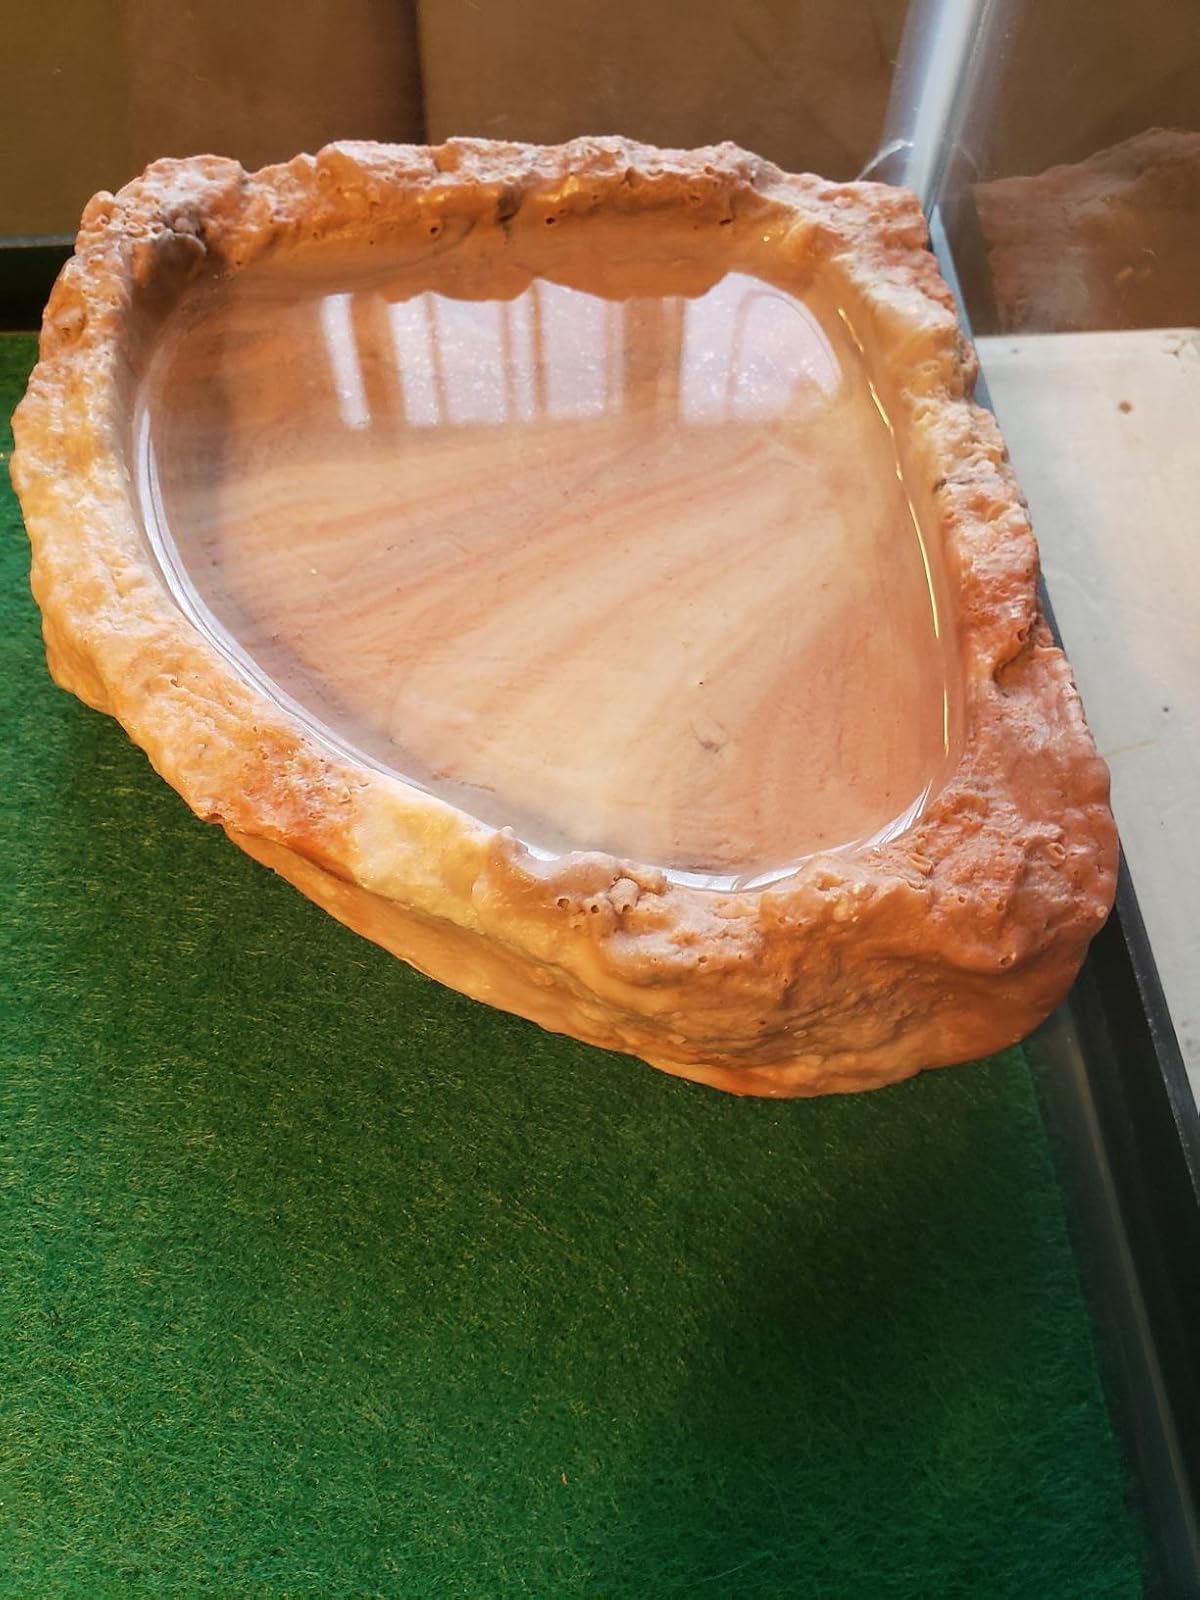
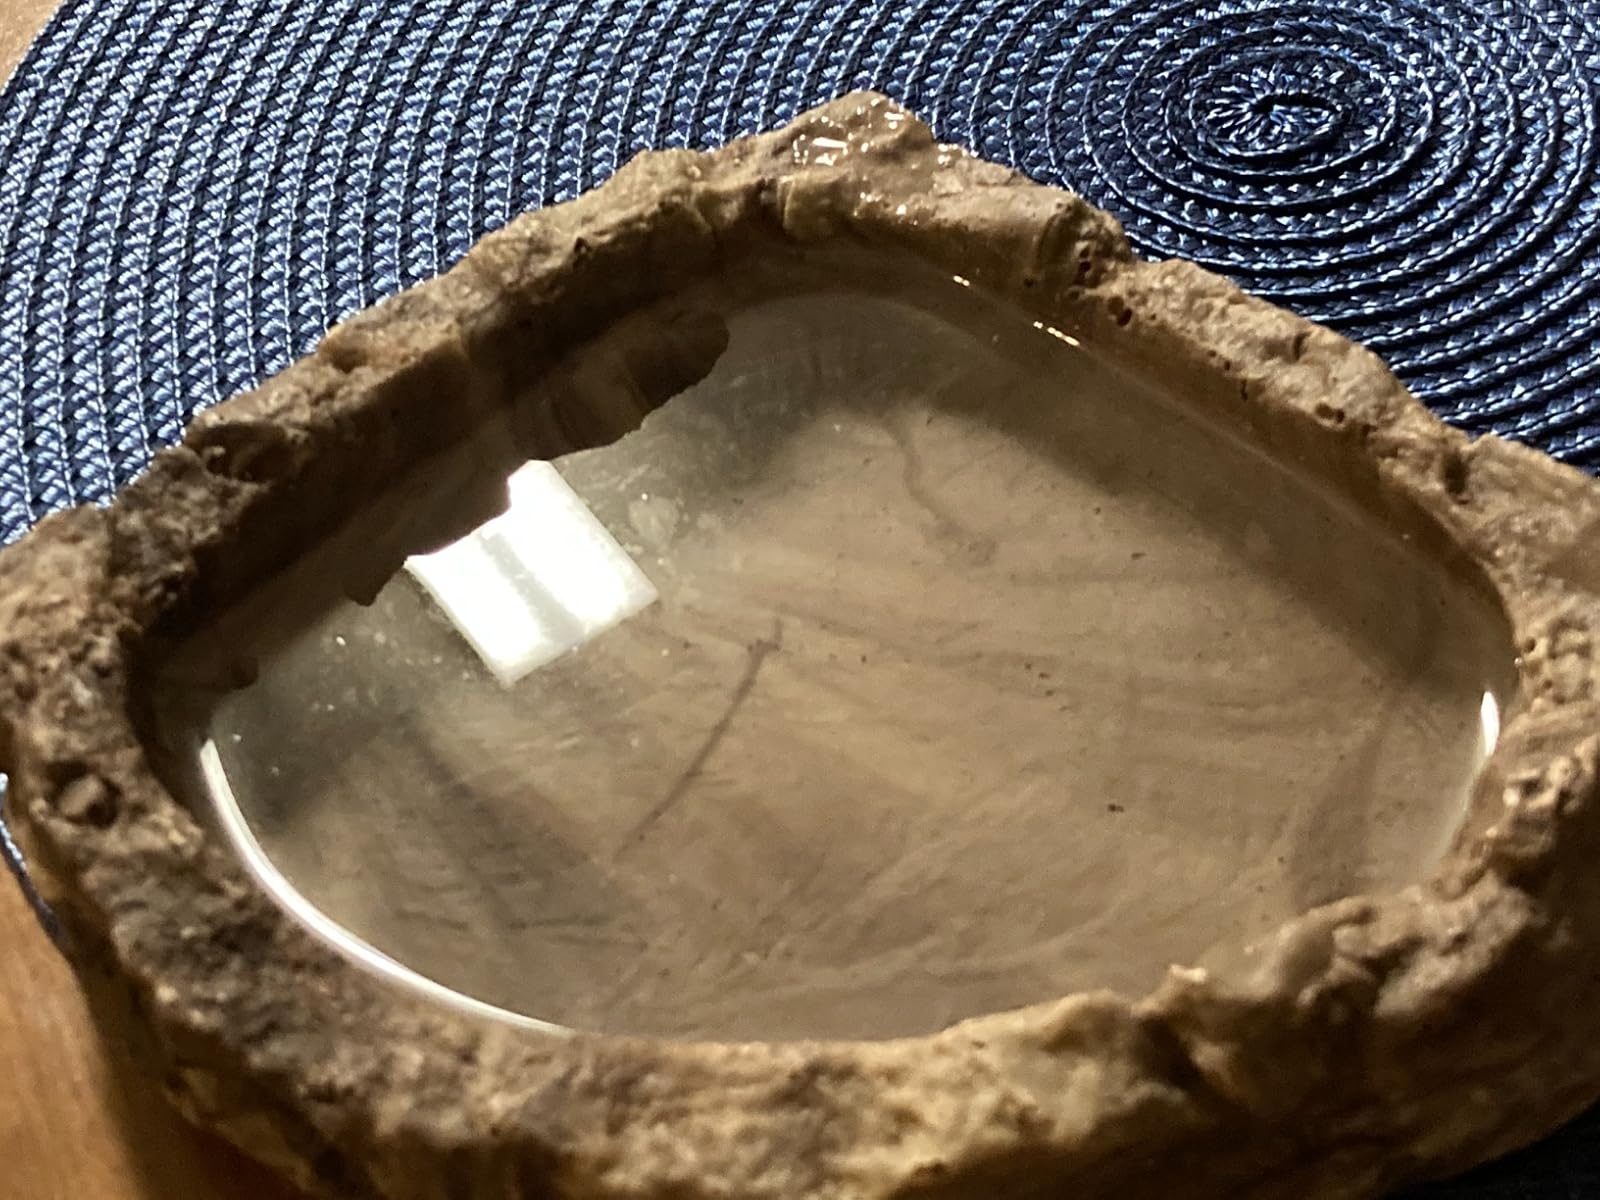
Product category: items_bowl
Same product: yes